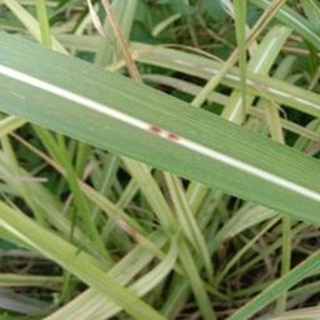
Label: sugarcane_red_rot